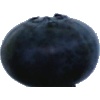
Label: Blueberry 1